Federer–Nadal rivalry

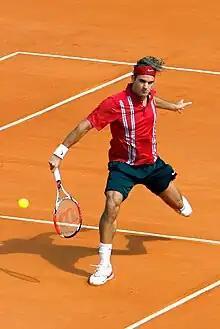
Federer in the finals of Monte Carlo 2007.

For the second straight year, Federer and Nadal played in three finals on clay. Nadal won the first meeting in straight sets, winning his third consecutive Monte Carlo title. A few weeks later they met at the Hamburg Masters, where Federer defeated Nadal for the first time on clay, ending Nadal's Open Era record 81-match winning streak on clay.